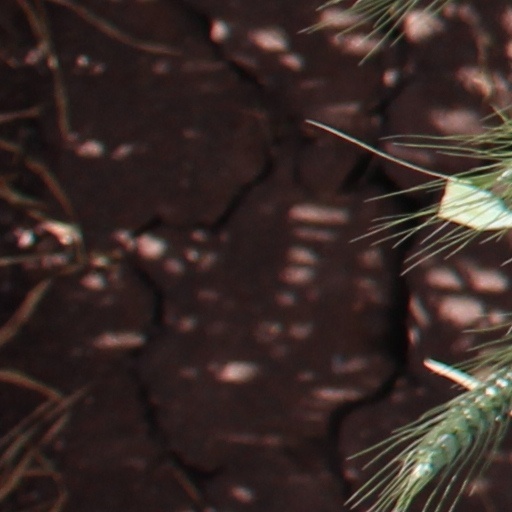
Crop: wheat